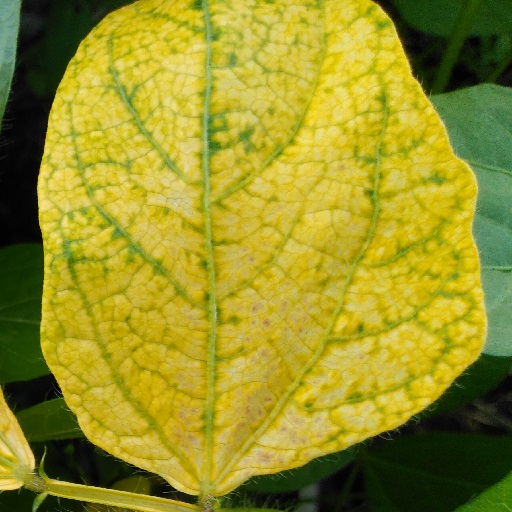
Label: Yellow Mosaic